Mancunian Way

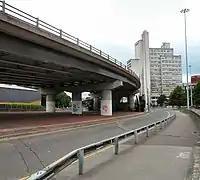
View west at the eastern terminus of the A57(M), from the north of the junction (with the A6 London Road), showing the Maths and Social Sciences Building (former UMIST), and proximate to the Macdonald Manchester Hotel

The construction was carried out in two phases: the first stage involved the construction of a dual carriageway of to the east of the A6 road in November 1963 and was opened to traffic as part of the A635 road in November 1965.